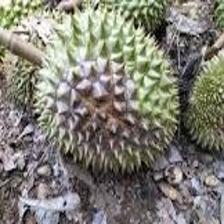
Label: fruit_rot